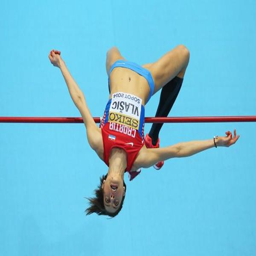
olympic athlete in high jump qualifying